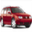
Label: automobile